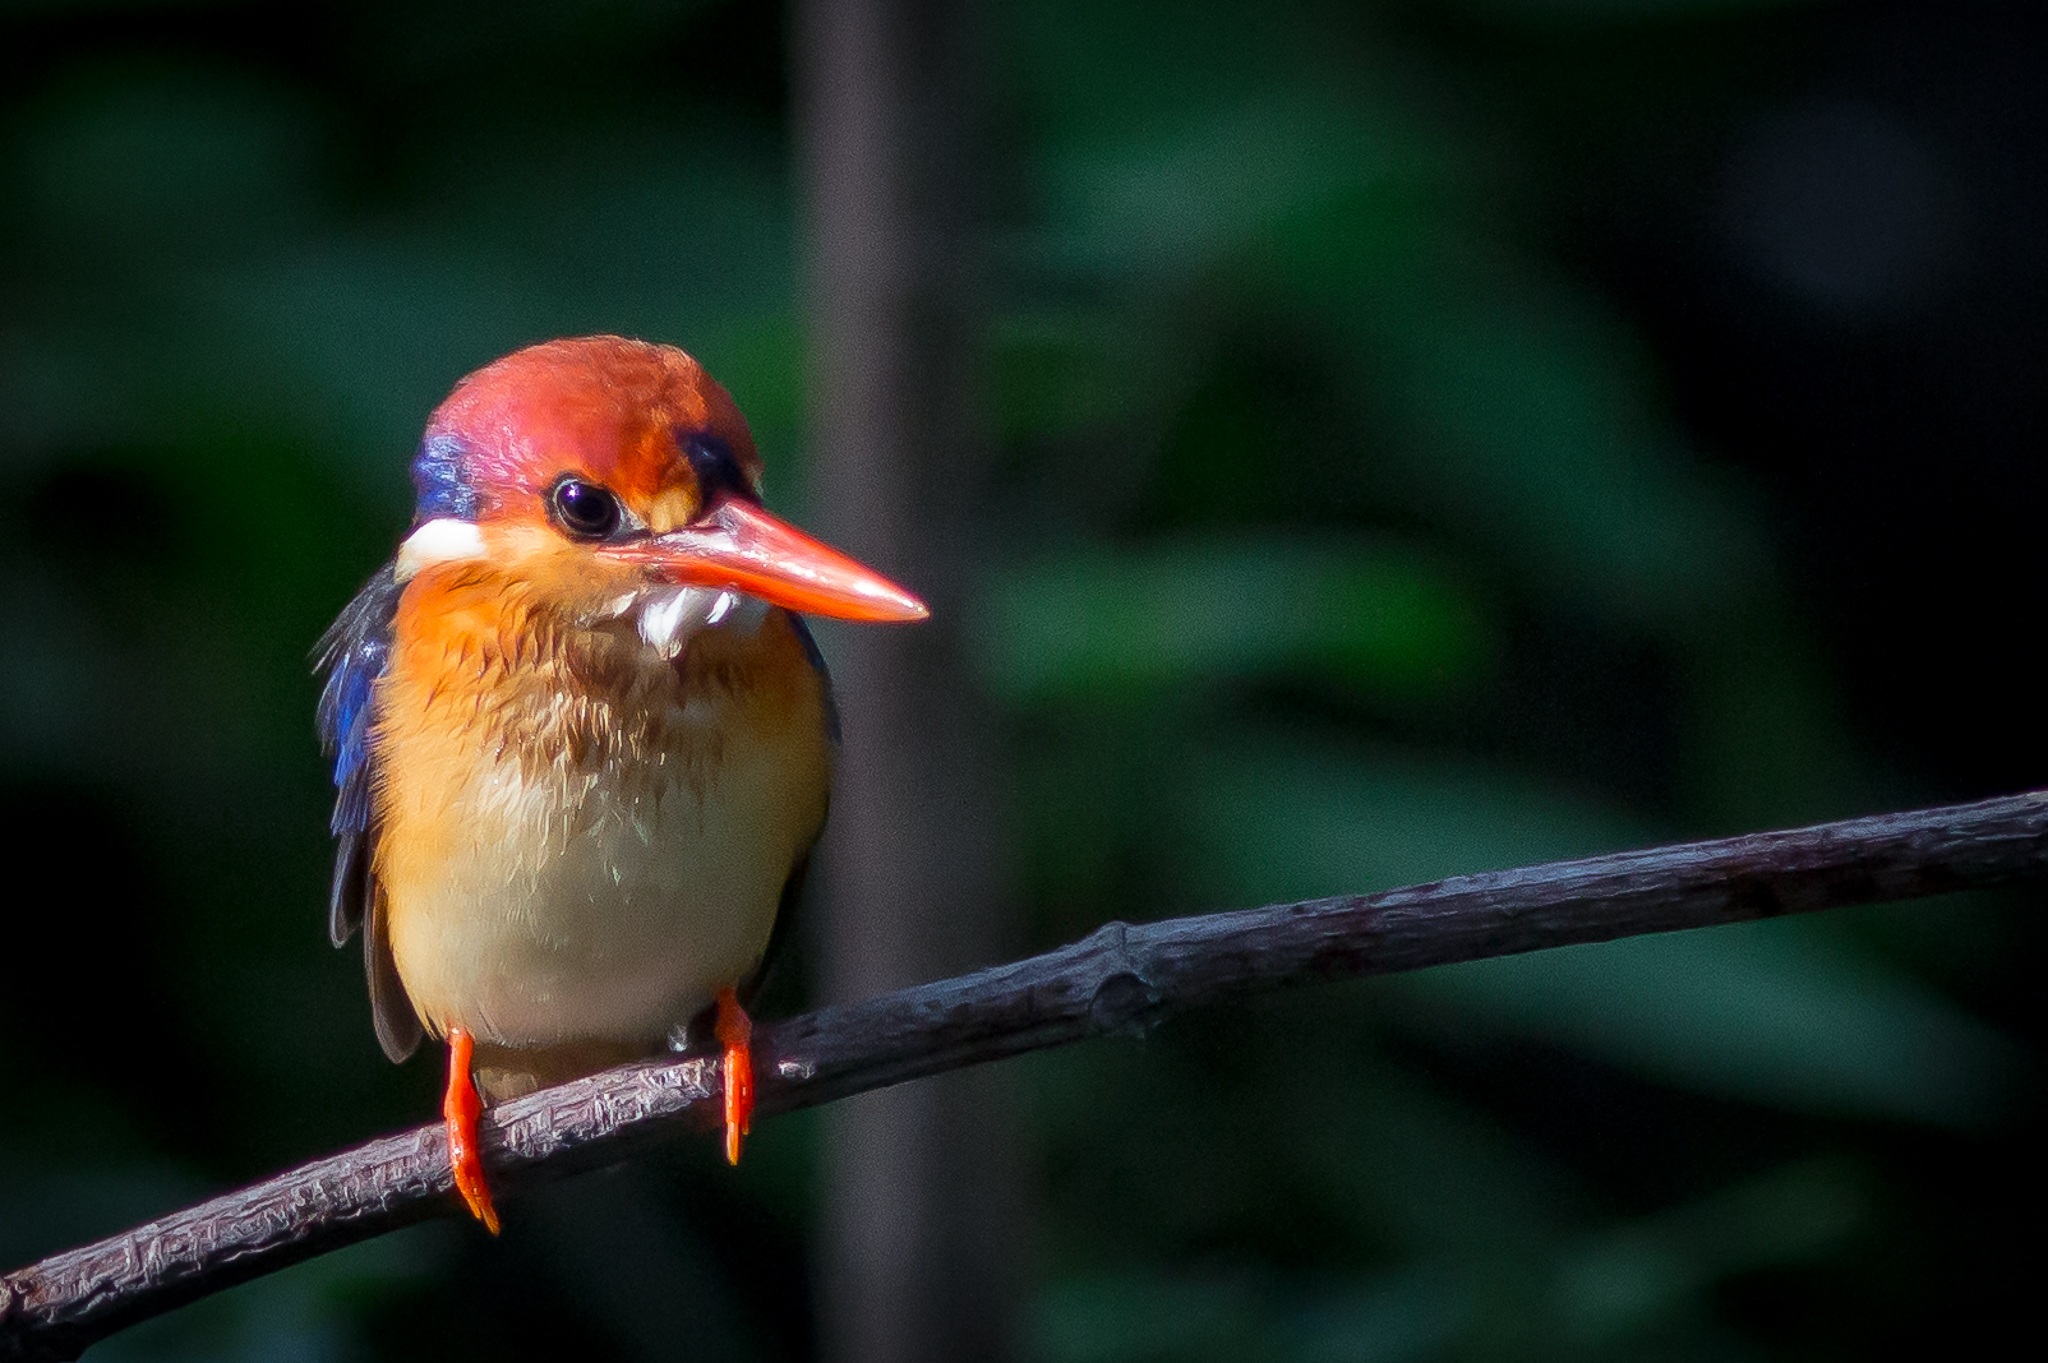
nature, branch, bird, wildlife, beak, robin, fauna, close up, birds, vertebrate, finch, old world flycatcher, perching bird, european robin, at least three inches kraten, park my train